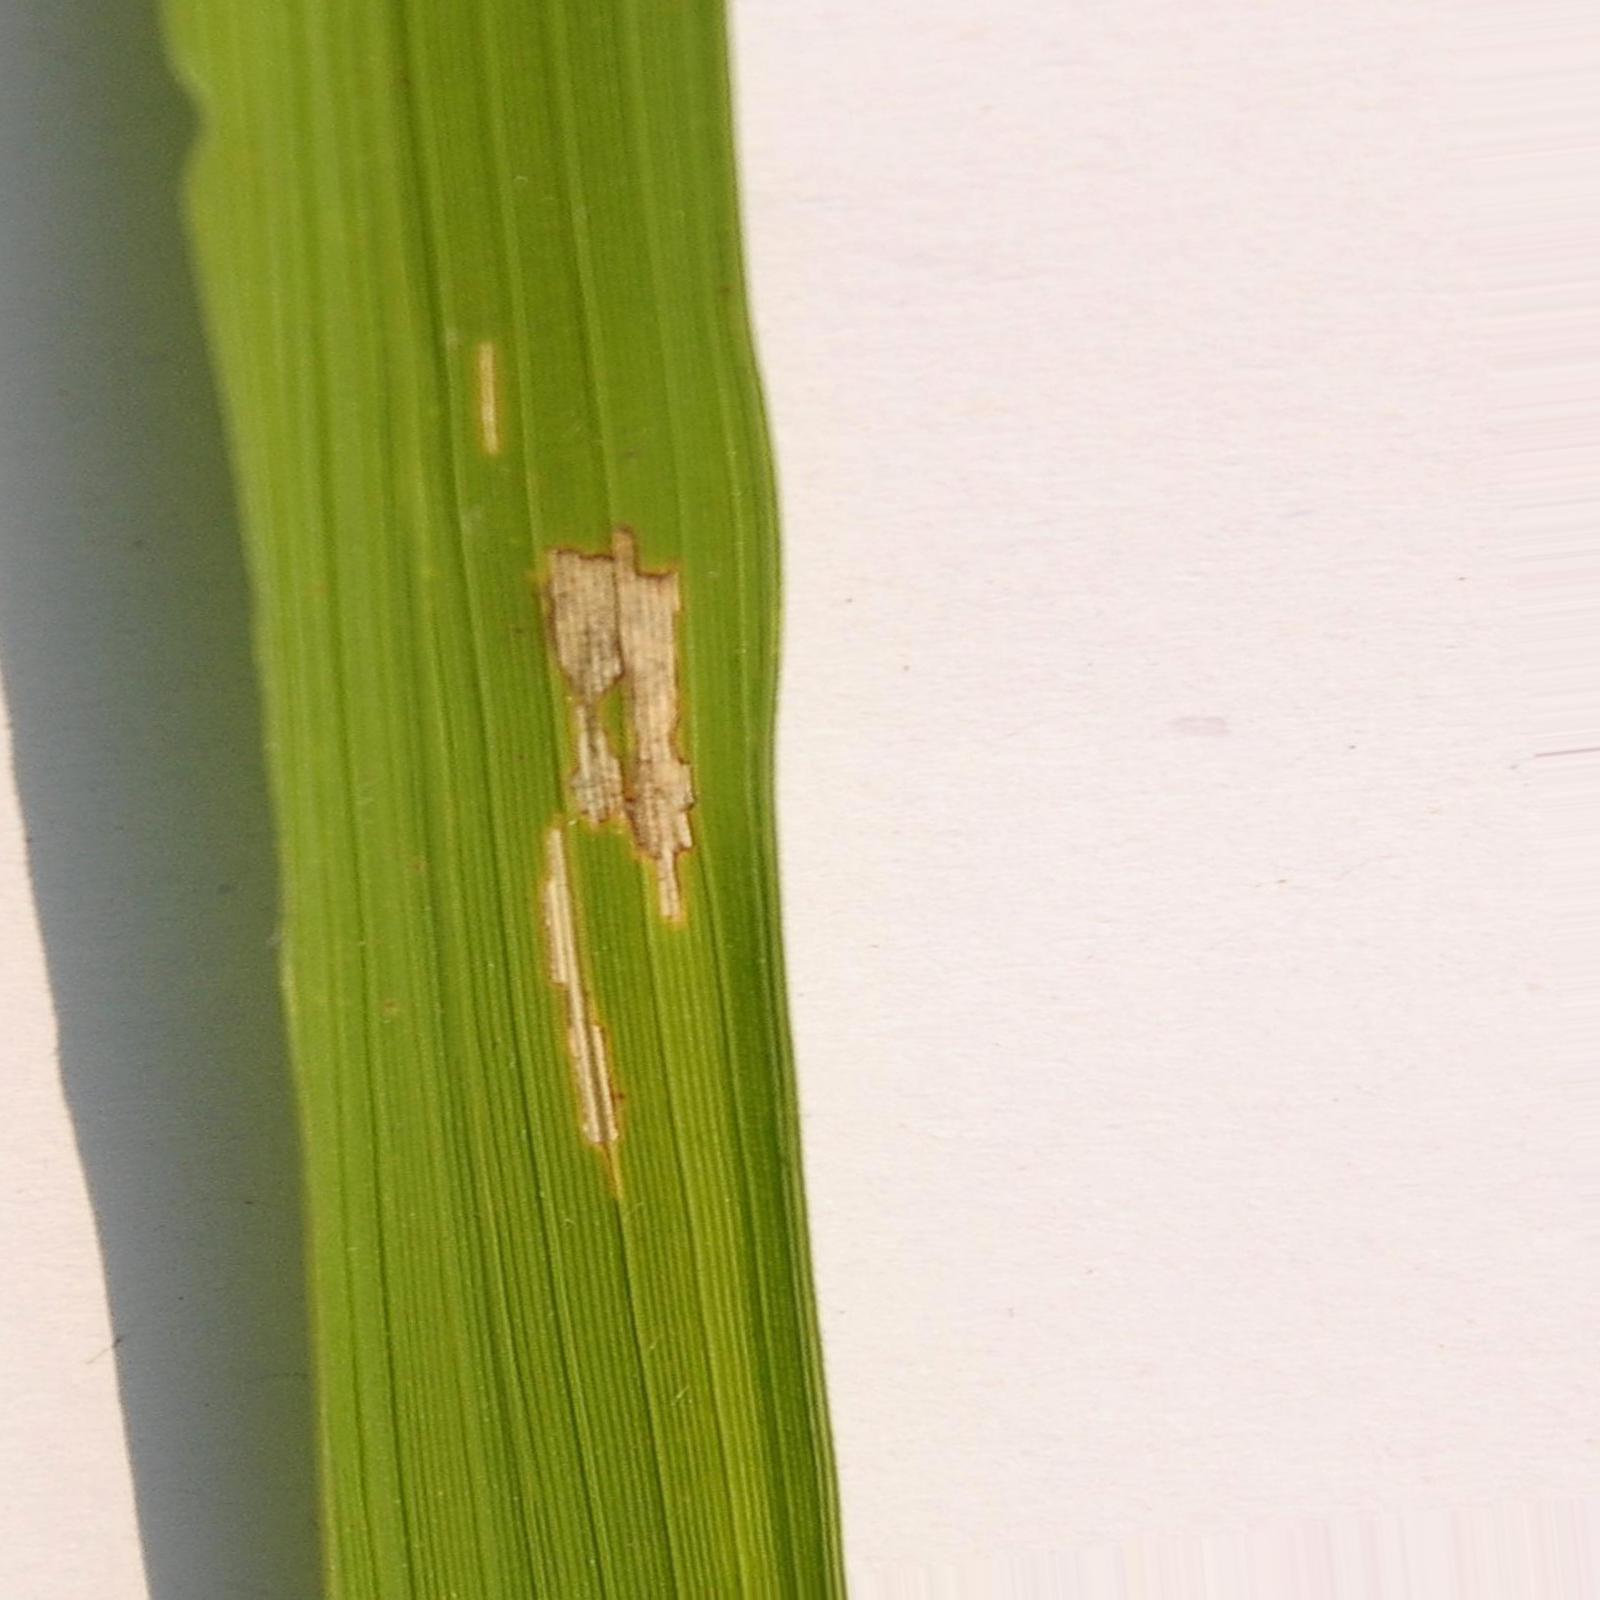
Nhãn: Bệnh Bạc lá (Bacterial leaf blight)